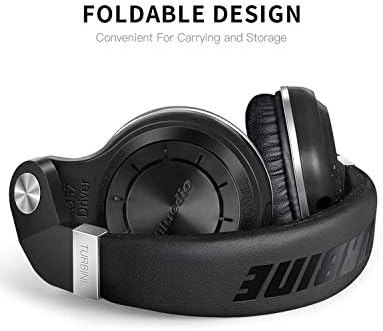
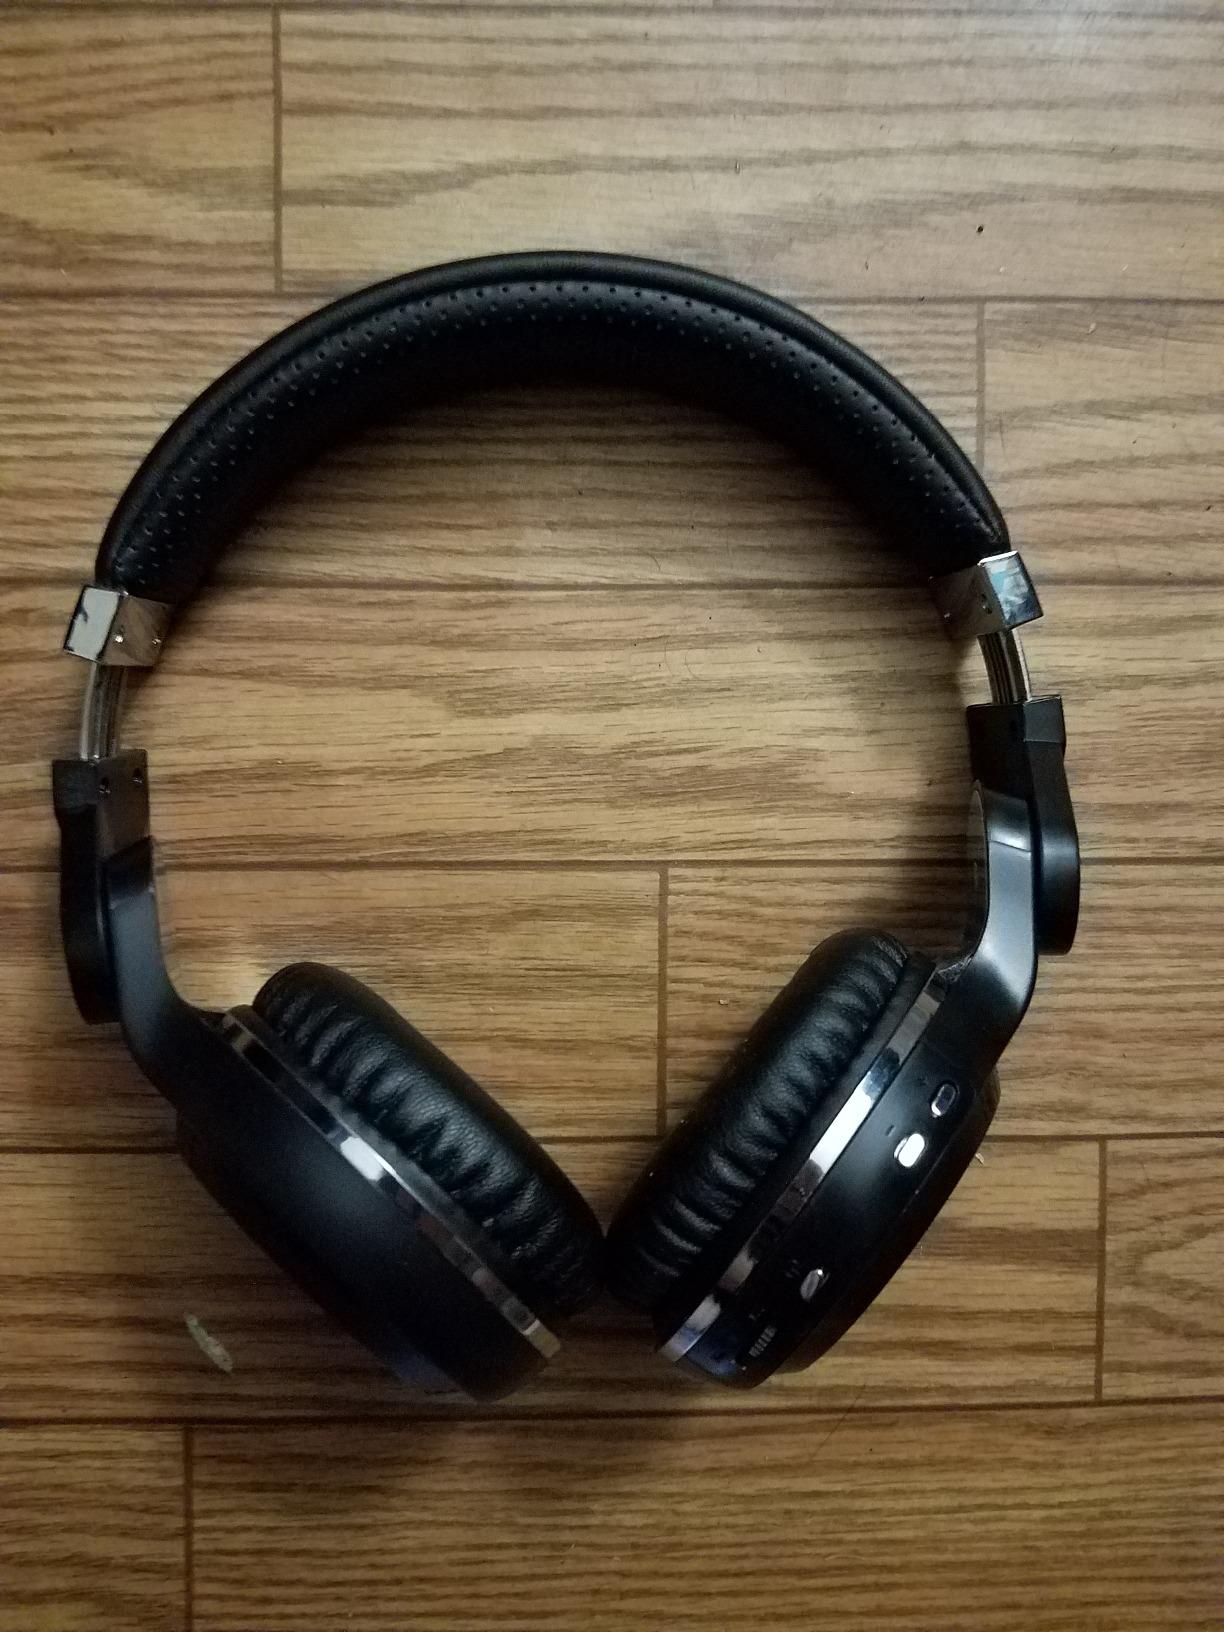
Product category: headphones
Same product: yes